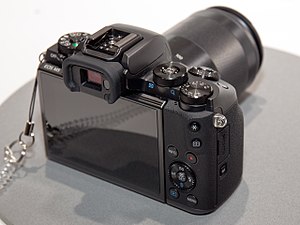
Canon EOS M5
Canon EOS M5 fra bagsiden med Canon EF-M 18-55 objektiv
Canon EOS M5 er et digitalt spejlløst systemkamera annonceret af Canon 15. september 2016, salget begyndte november 2016.